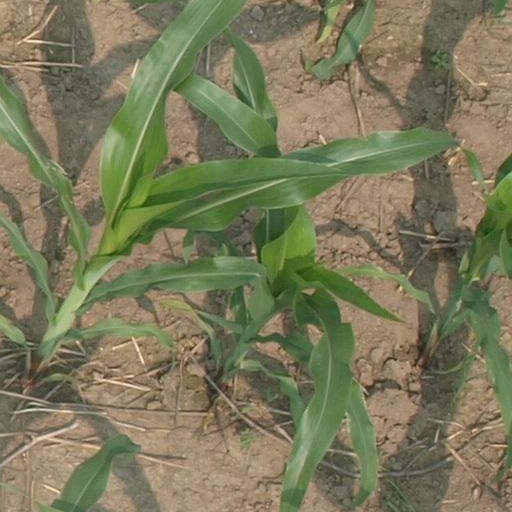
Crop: maize; corn